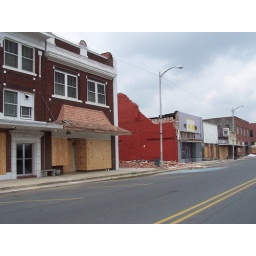
Collapsed wall and boarded windows in downtown DeRidder.